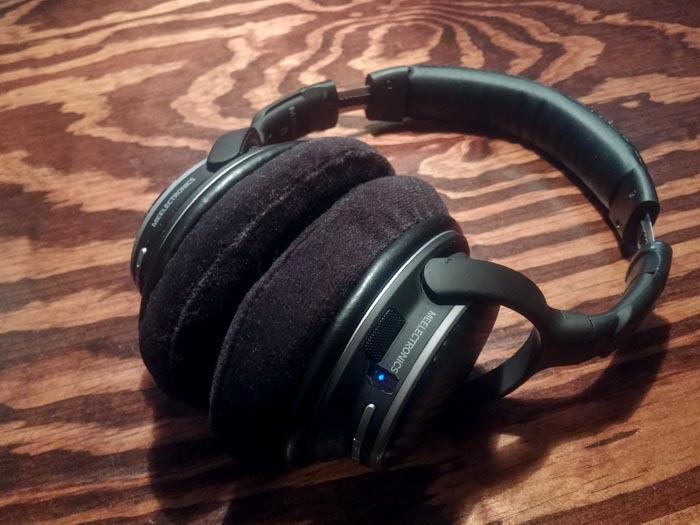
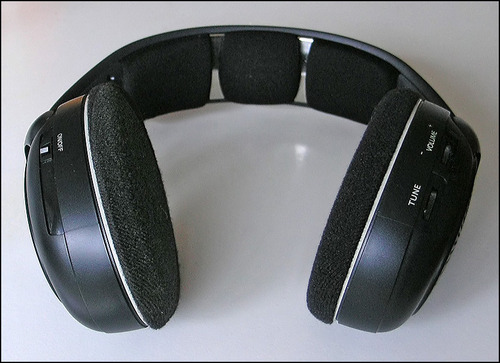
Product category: headphones
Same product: no